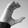
ASL letter: C